Jiangzicui metro station

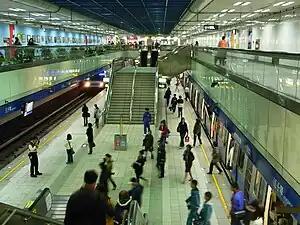
Platform

Jiangzicui (formerly transliterated as Chiangtzu Tsui Station until 2003) is a metro station in New Taipei, Taiwan served by Taipei Metro.